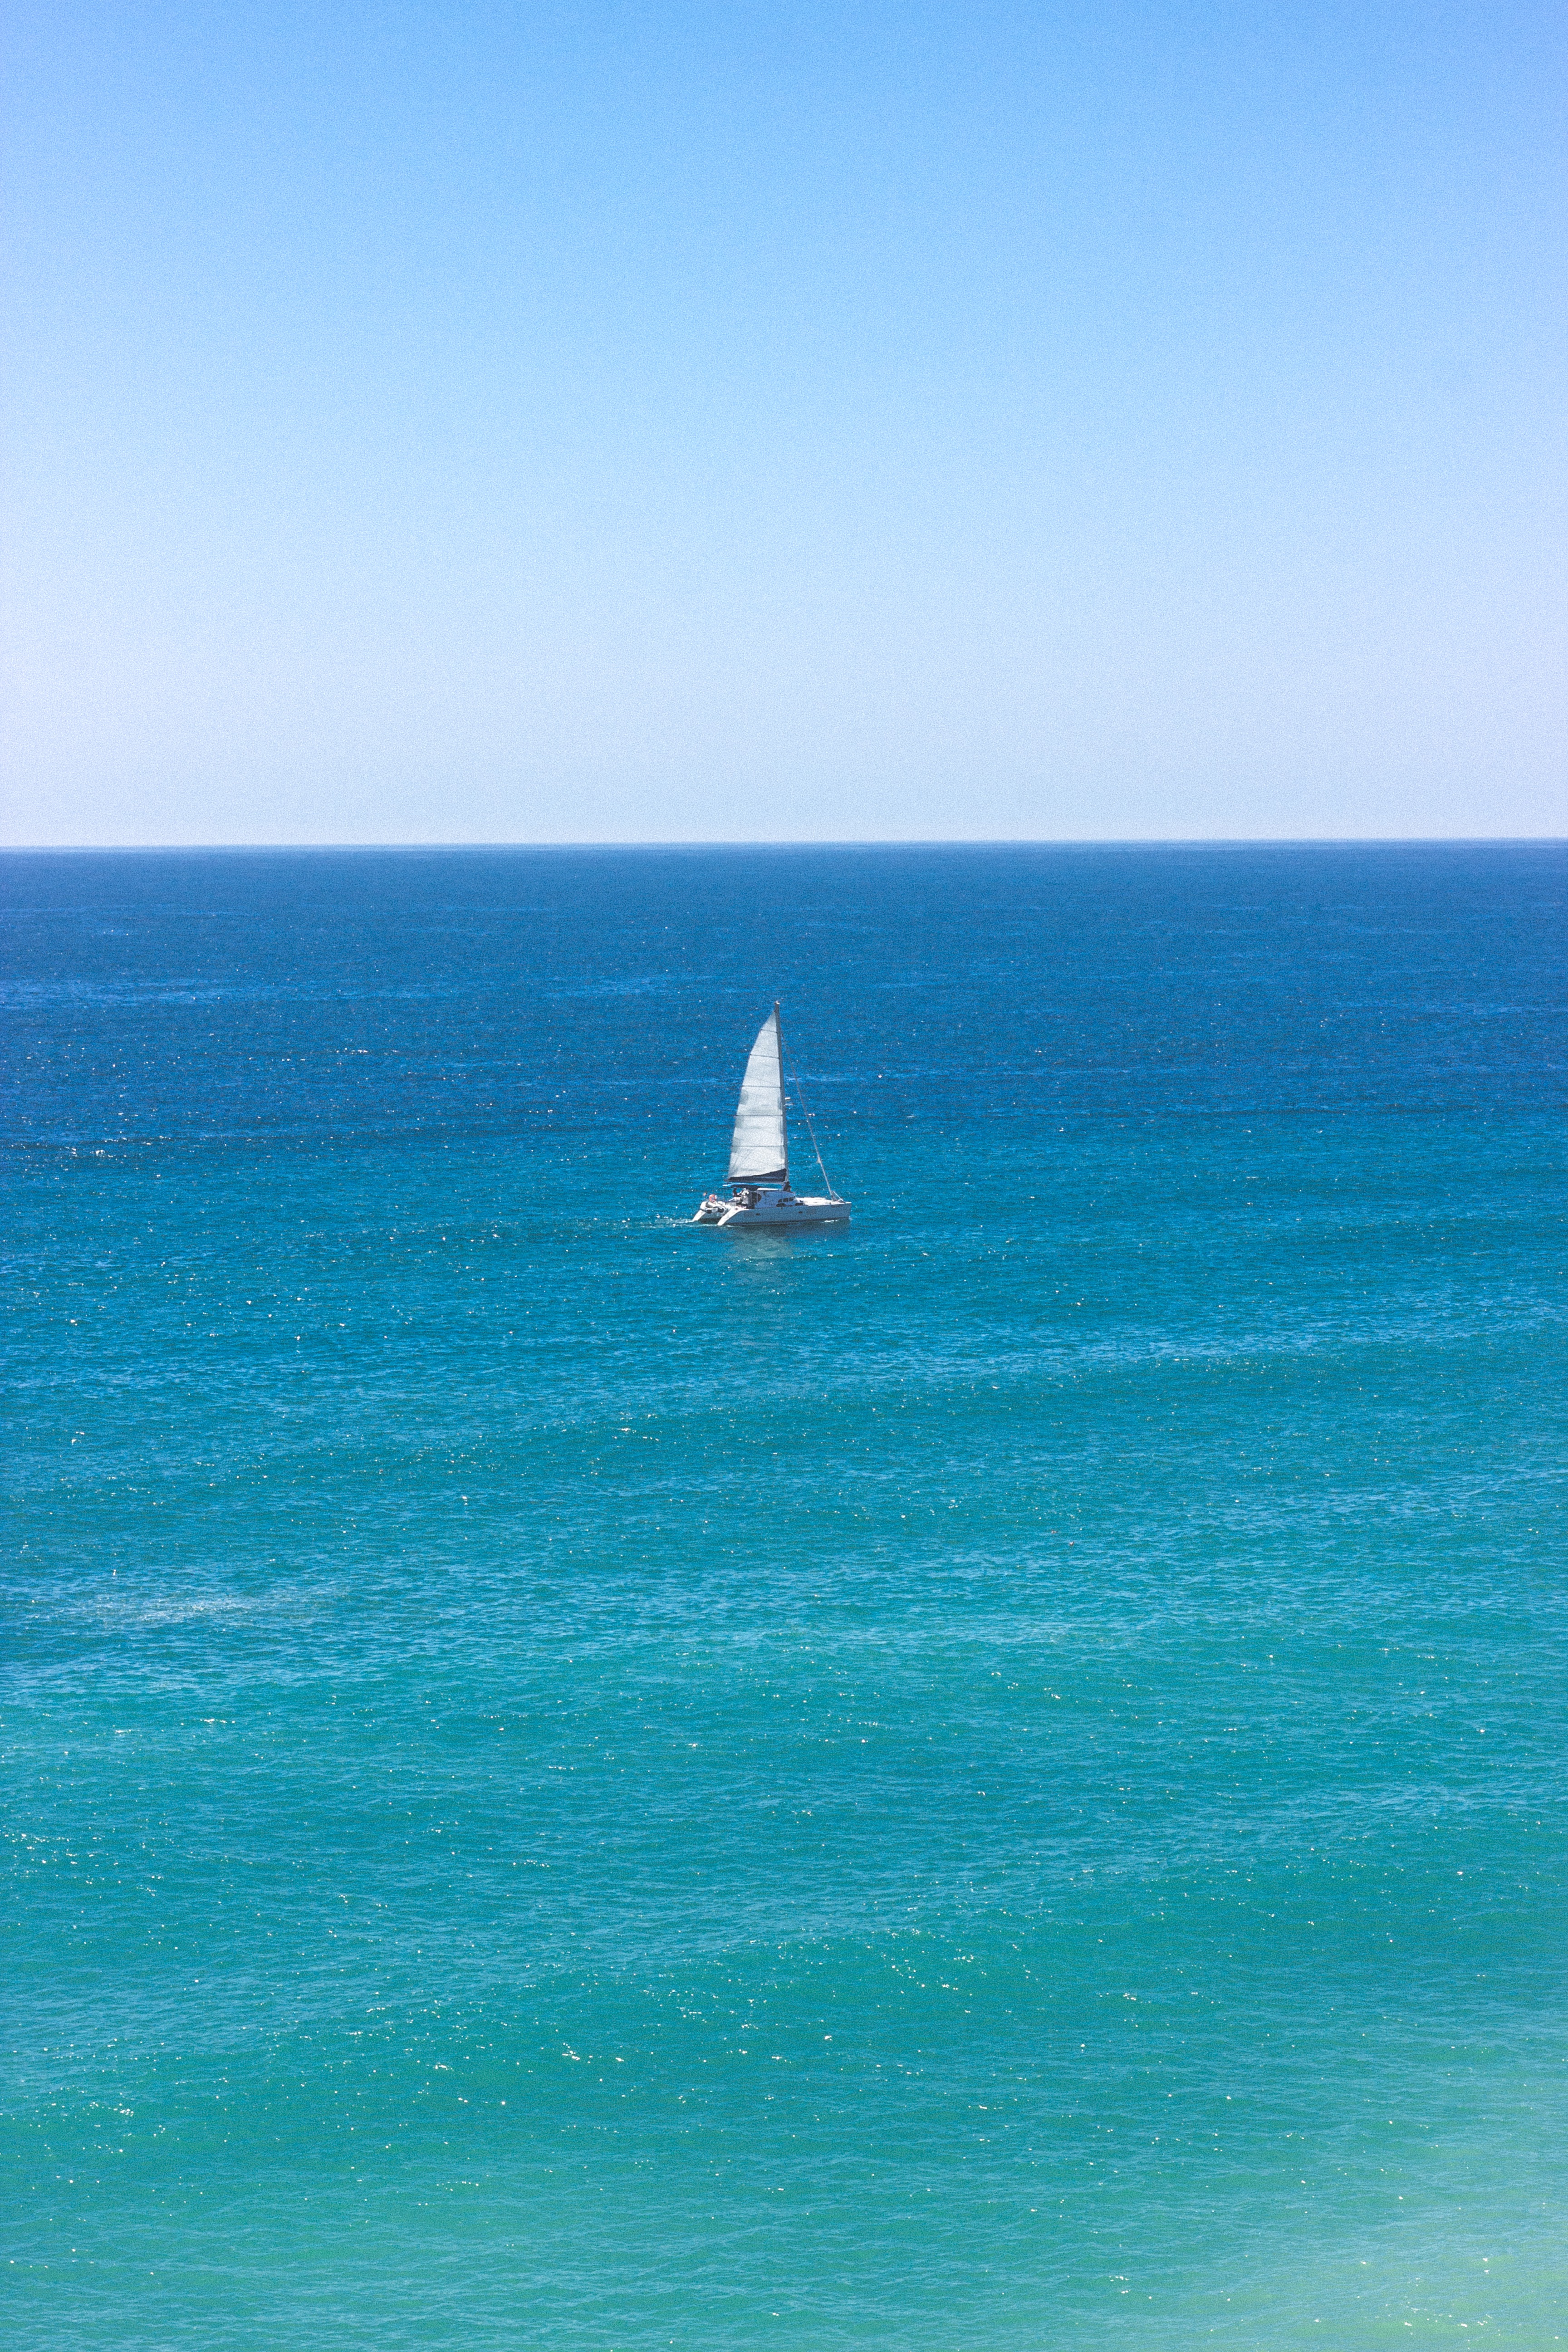
beach, sea, coast, ocean, horizon, shore, wave, vacation, tower, blue, body of water, cape, islet, wind wave